Party (unreleased film)

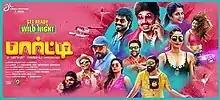
Film poster

Party is an unreleased Indian Tamil-language comedy film written and directed by Venkat Prabhu and produced by T. Siva. The film stars Jai, Shiva, Sathyaraj, Jayaram, Shaam, Ramya Krishnan, and Regina Cassandra, with Sanchita Shetty, Nivetha Pethuraj, Nandha Durairaj, Nassar and Chandran appearing in supporting roles. Despite having completed filming, the film remains unreleased due to economic issues.